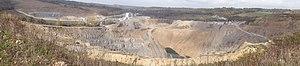
Carrière de diorite située sur la commune de Mouterre-sur-Blourde
Mouterre-sur-Blourde est une commune du Centre-Ouest de la France, située dans le département de la Vienne en région Nouvelle-Aquitaine.